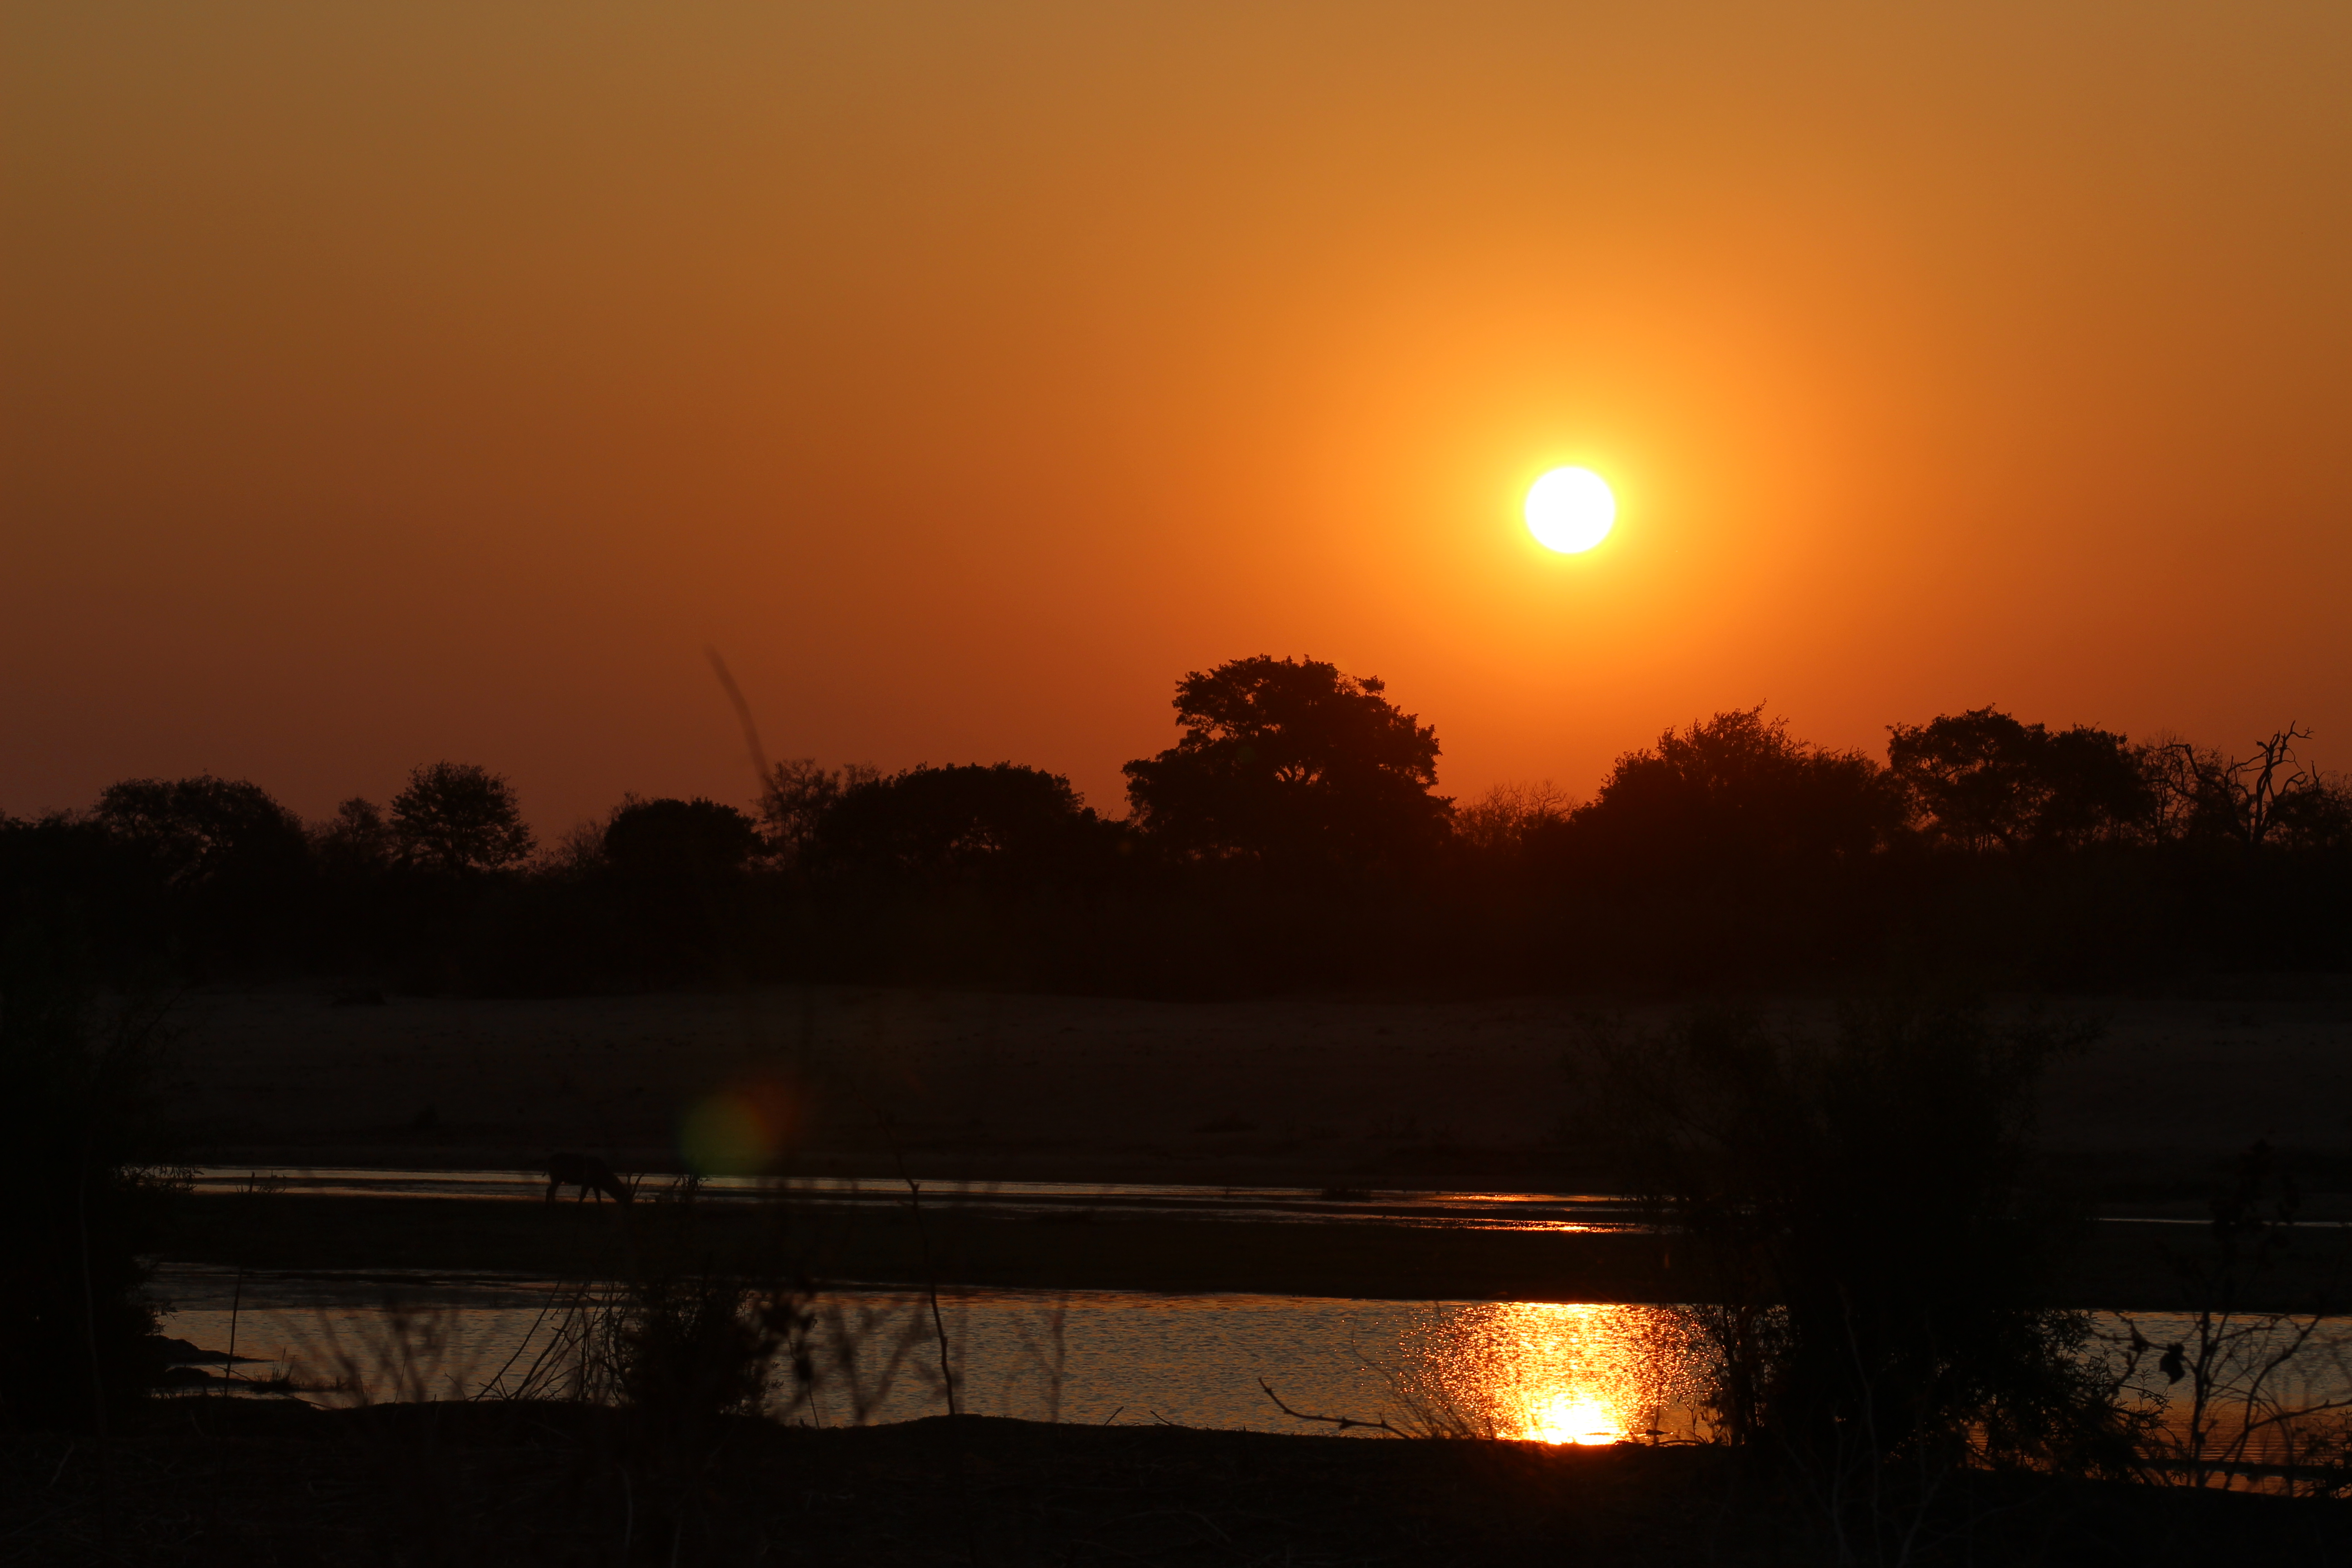
sunset, orange, south africa, kruger national park, reflection, sun, sky, sunrise, water, afterglow, dawn, river, horizon, waterway, evening, morning, atmosphere, calm, dusk, sunlight, red sky at morning, reservoir, night, landscape, astronomical object, tree, bank, lake, darkness